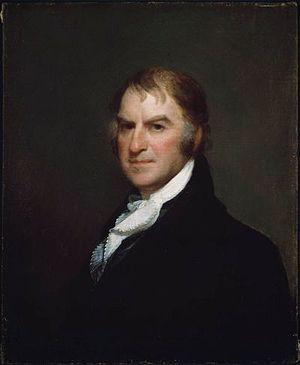
Le 5ᵉ congrès des États-Unis est la législature fédérale américaine, composée du Sénat et de la Chambre des représentants, débutant le 4 mars 1797 et s'achevant le 3 mars 1799.
Le 6ᵉ congrès des États-Unis est la législature fédérale américaine, composée du Sénat et de la Chambre des représentants, débutant le 4 mars 1799 et s'achevant le 4 mars 1801.
Theodore Sedgwick, est un homme d'État américain.